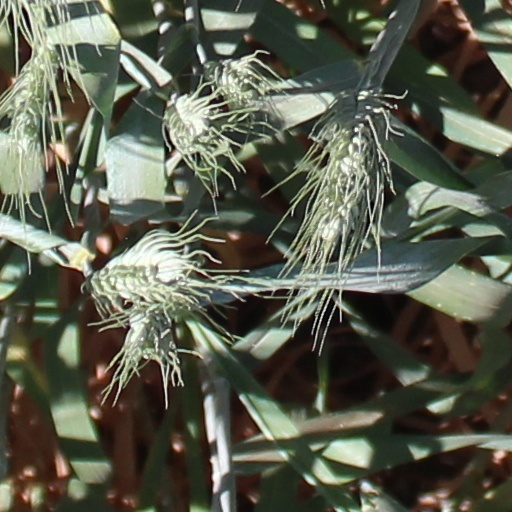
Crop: wheat